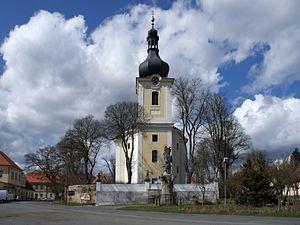
Žinkovy est une commune du district de Plzeň-Sud, dans la région de Plzeň, en République tchèque. Sa population s'élevait à 867 habitants en 2018.